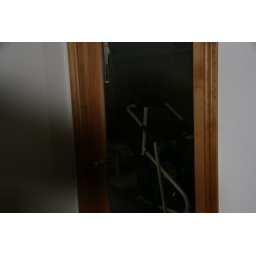
Looking in through the glass door into the whelping room.